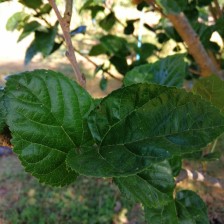
Variety: BlackAustralia